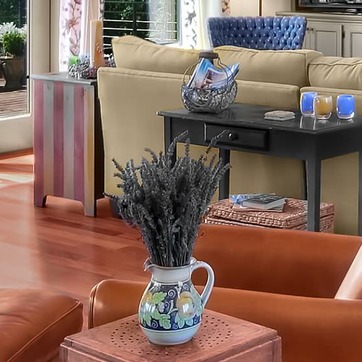
Material: foliage